United Nations Security Council Resolution 1950

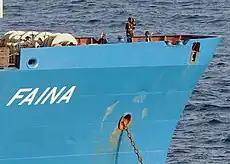
Somali pirates onboard a hijacked ship

United Nations Security Council Resolution 1950, adopted unanimously on November 23, 2010, after recalling previous resolutions on the situation in Somalia, including resolutions 1814 (2008), 1816 (2008), 1838 (2008), 1844 (2008), 1846 (2008), 1851 (2008), 1897 (2009) and 1918 (2010); the Council re-authorised states to intervene in acts of piracy by Somali pirates at sea for a further period of twelve months.